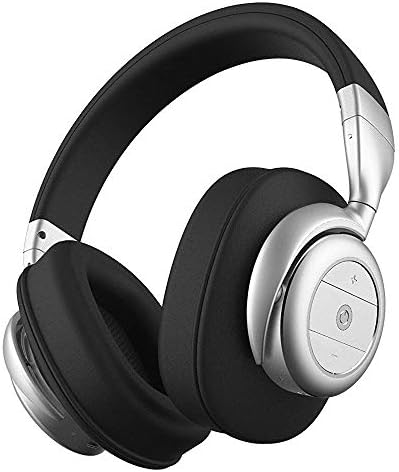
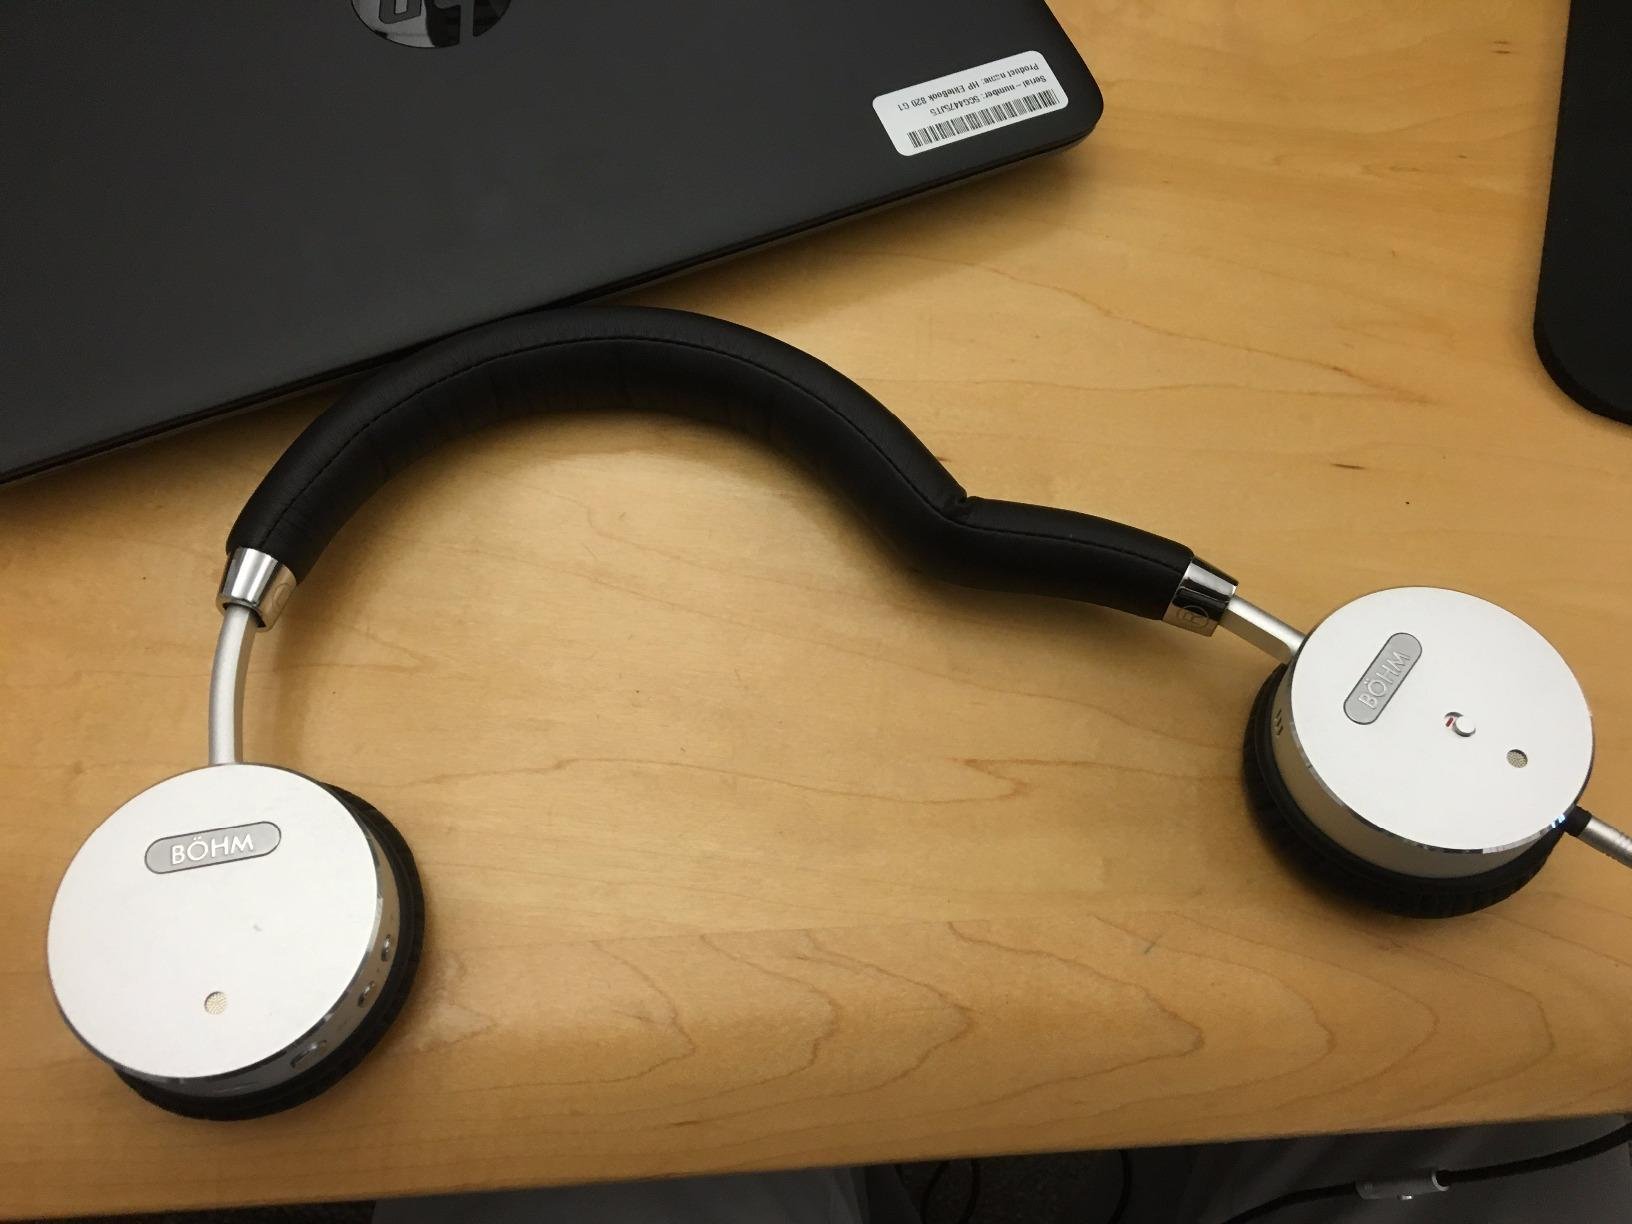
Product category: headphones
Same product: no